Schinasi Mansion

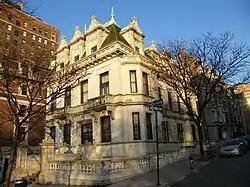
Seen in 2009

The Schinasi House is a , 35-room marble mansion located at 351 Riverside Drive on the Upper West Side of Manhattan in New York City. It was built in 1907 for Sephardic Jewish tobacco baron Morris Schinasi. Completed in 1909 at the northeast corner of West 107th Street and Riverside Drive, the three-story, 12,000 square foot mansion was designed in neo-French-Renaissance style by William Tuthill.